Subak

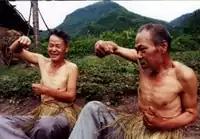
Manchuria Korean's Subak Dance (Korean Chinese's Subakchoom)

Subak Dance shows Subak, including slapping a dance partner's chest (frontal slap) as well as dodging it. Subak Dance has moves such as slapping his body particularly the forehead, cheeks, chest, shoulders, thighs, feet (frontal slaps & side slaps), and also slapping the dance partner's body in the same manner. This dance is also popular in North Korea but was extinct in South Korea until recently. There is also the motions of making fists in the dance, consistent with the Subak rules historically corroborated by many authorities of Korean sports history. Manchuria's Subak Dance is the ancient Subak made into a dance. Subak Dance is passed down by Manchuria Koreans and North Korea today. It is recognized & certified by the Chinese government as a traditional culture officially. Subak Dance's authenticity is corroborated by its widespread contents (Manchuria & North Korea) as well as its history (Subak Dance was seen 100 years ago). In Subak Dance, when hitting his forehead & chest (as well as hitting a dance partner's body), frontal slaps are shown.